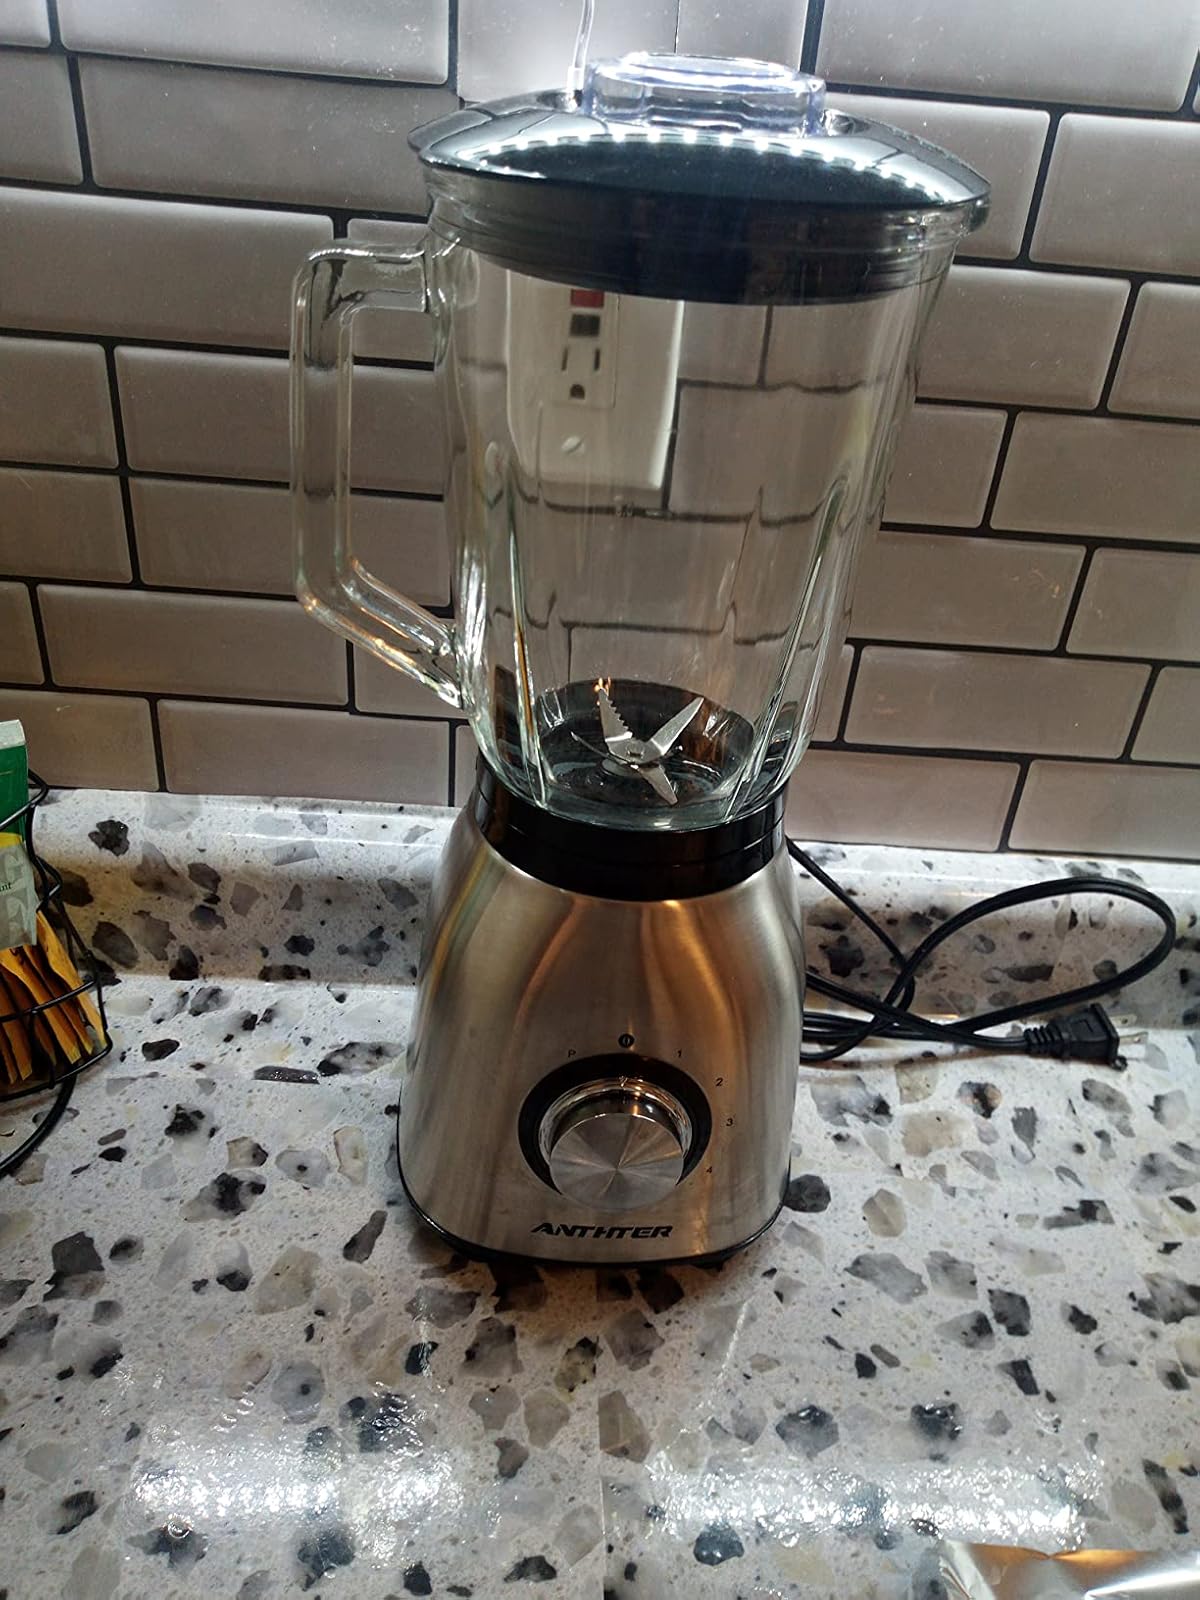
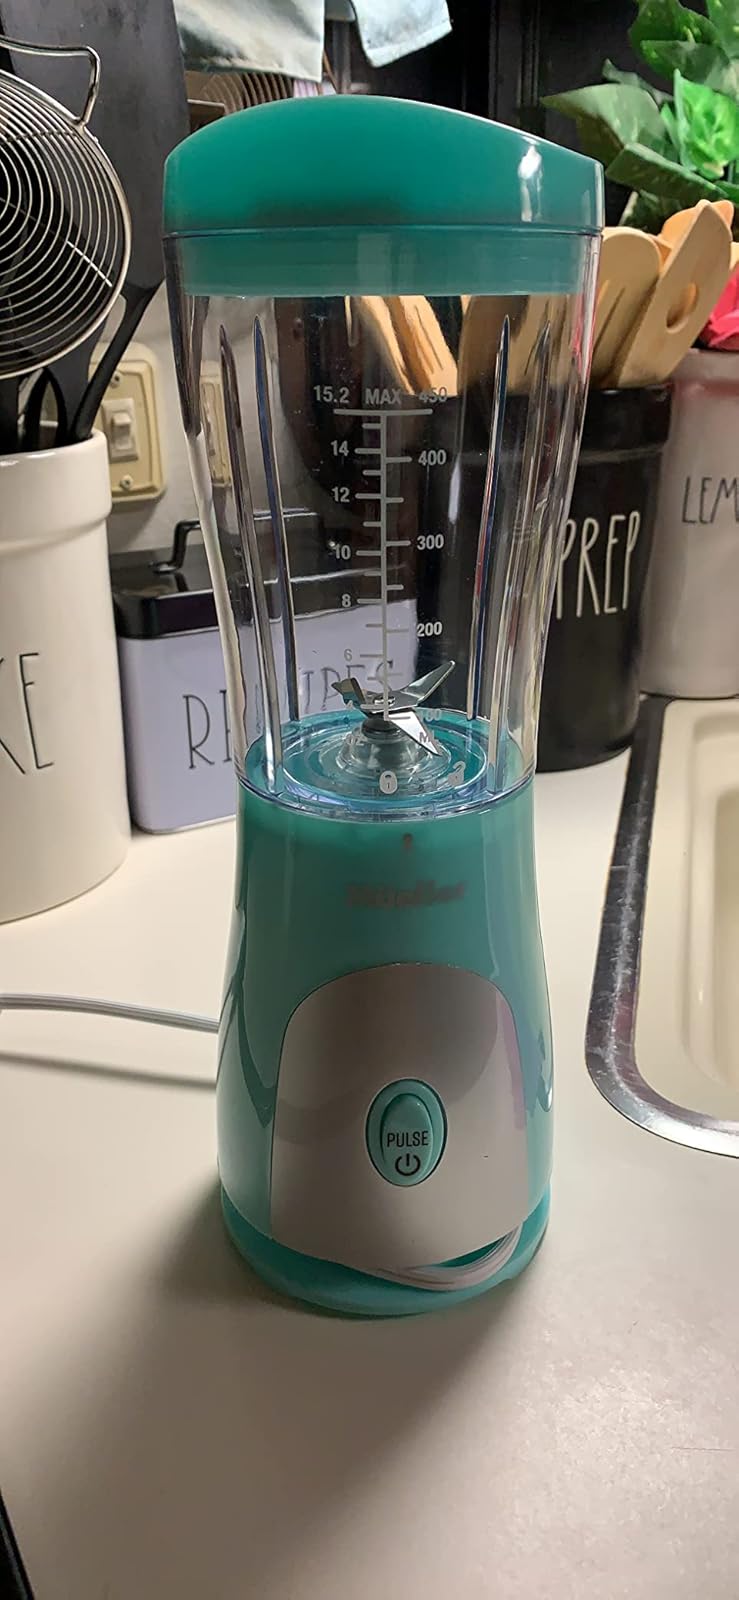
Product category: items_blender
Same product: no